Car tuning

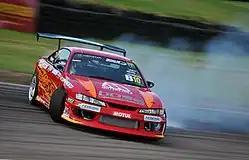
Nissan Silvia modified for drifting

Car tuning is the modification of a car to optimise it for a different set of performance requirements from those it was originally designed to meet. Most commonly this is higher engine performance and dynamic handling characteristics but cars may also be altered to provide better fuel economy, or smoother response. The goal when tuning is the improvement of a vehicle's overall performance in response to the user's needs. Often, tuning is done at the expense of emissions performance, component reliability and occupant comfort.